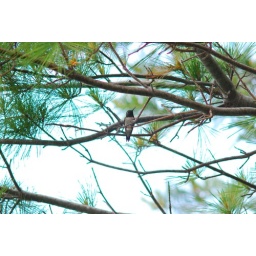
humming bird in tree